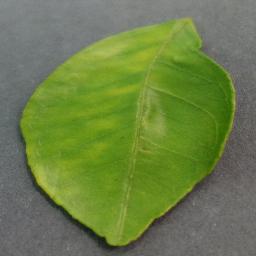
Label: Orange___Haunglongbing_(Citrus_greening)